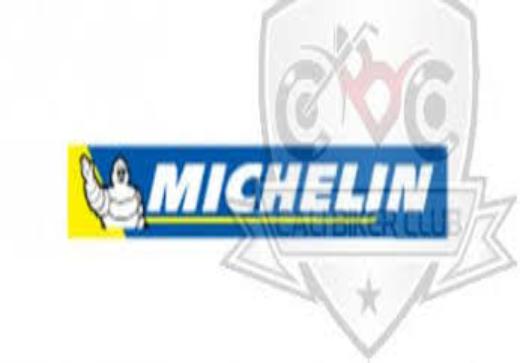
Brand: michelin
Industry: Others